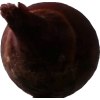
Label: red_onion